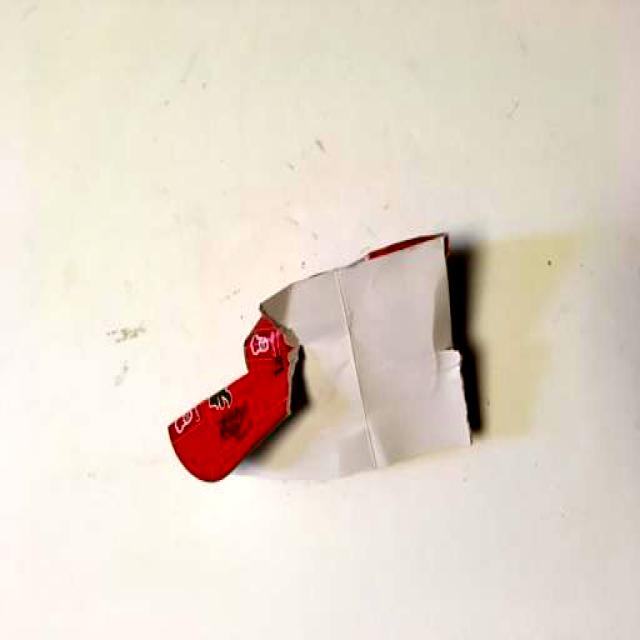
Label: Trash